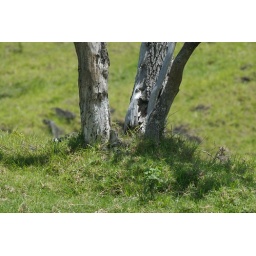
Kikuyu grass at base of tree - see tree in adjacent photo.